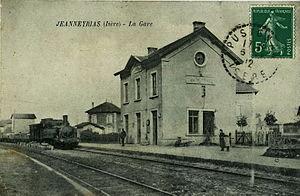
Carte postale ancienne éditée par GLD, n°1043
Le Chemin de fer de l'Est de Lyon est un ancien réseau ferroviaire secondaire français à voie normale situé en partie dans le département du Rhône et en partie dans le département de l'Isère et qui reliait la Gare de Lyon-Est à Aoste-Saint-Genix via Crémieu, Saint-Hilaire de Brens et Soleymieu-Sablonnière.
Janneyrias est une commune française située dans le Haut-Rhône dauphinois du département de l'Isère en région Auvergne-Rhône-Alpes. Elle fait partie de l'aire urbaine de Lyon. Ses habitants sont appelés les Janneysiens.